Hotel Northland

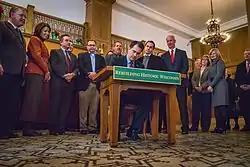
On December 11, 2013, Wisconsin Governor Scott Walker visited Hotel Northland and signed a Historic Tax Credit Bill.

On December 11, 2013, Wisconsin Governor Scott Walker visited Hotel Northland and signed a bill offering nearly $7 million in tax credits toward a $35 million renovation project aimed at revitalizing the property back to a boutique hotel. Construction began in January 2016. The hotel reopened February 14, 2019 as part of Marriott's Autograph Collection division.